Thymallus thymallus

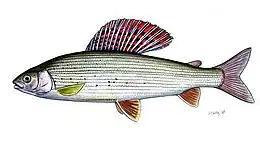
Adult

The term "grayling" is often used to refer generically to the "Thymallus" species, and "T. thymallus" is sometimes called the European grayling for clarity. There are many obsolete synonyms for the species.